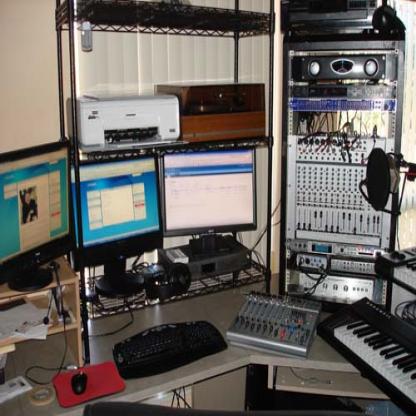
Scene: Indoor